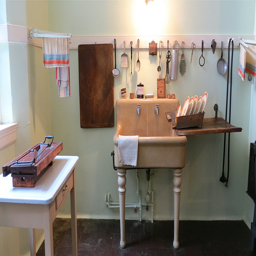
A kitchen filled with a large sink with lots of dishes next to it.
A basin sink with kitchen tools hanging from the wall
A very primitive kitchen has utensils hanging on the wall.
A sink on legs with several cooking utensils hanging from a green tile wall.
Old fashioned kitchen featuring a two compartment sink.